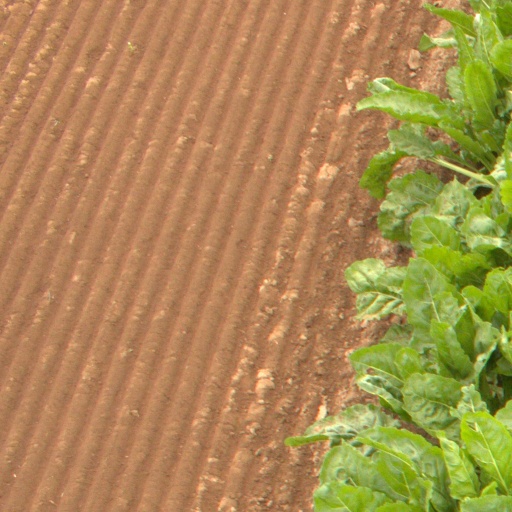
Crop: sugar beet